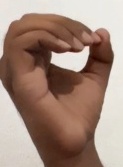
ASL sign: O